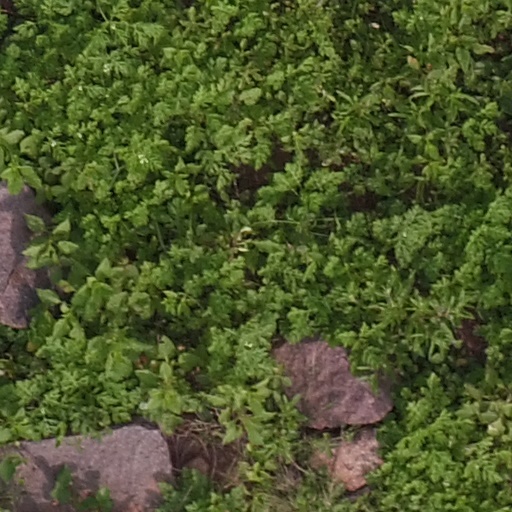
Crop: maize; corn